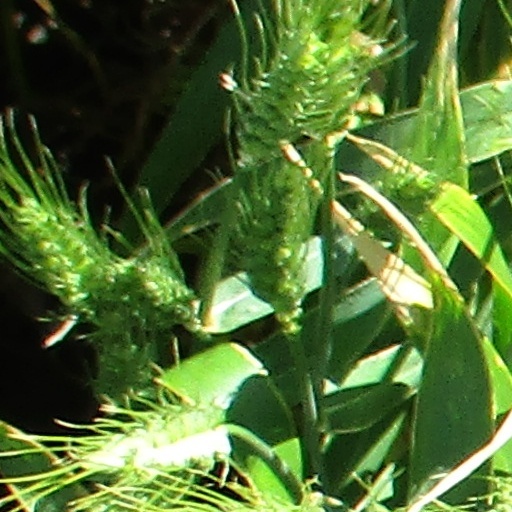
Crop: wheat